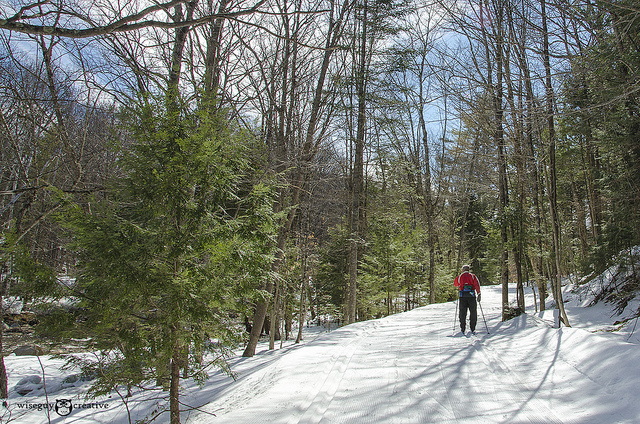
user: Given an image and a question. Answer the question in a short answer. Question: What is this person doing? Short Answer:
assistant: cross country ski